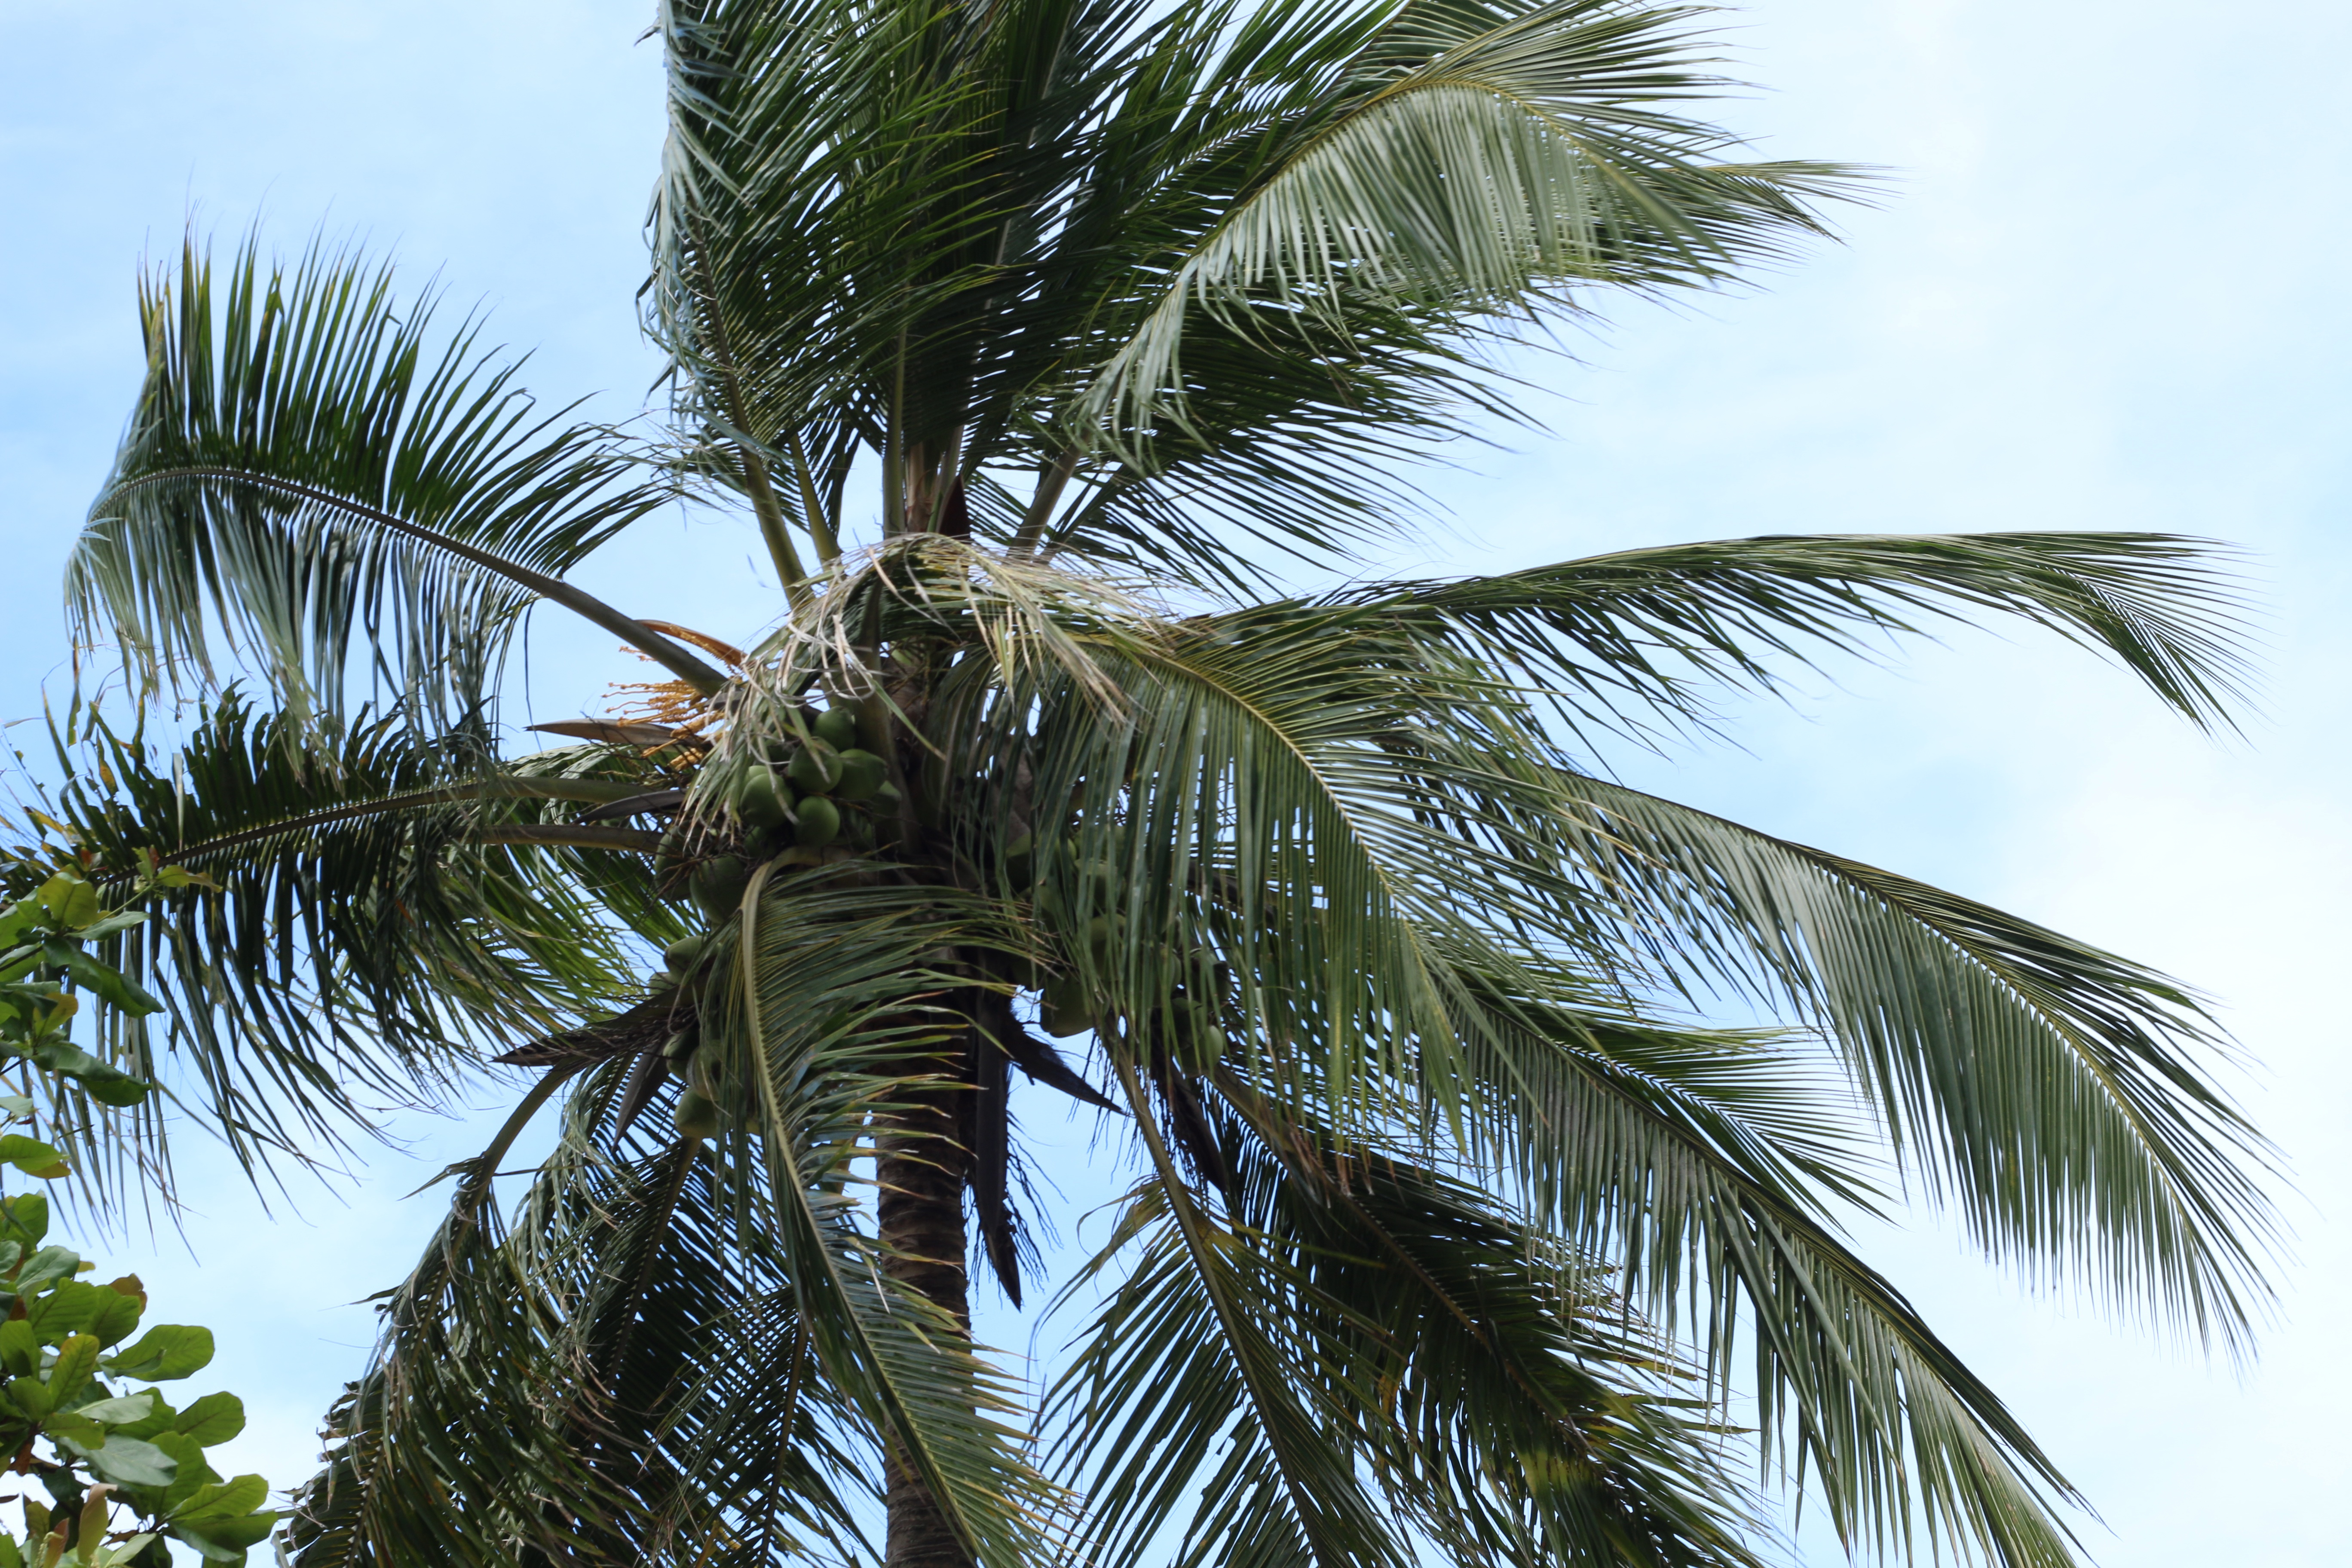
tree, branch, plant, palm tree, produce, botany, leaves, tropics, flowering plant, date palm, woody plant, land plant, arecales, palm family, borassus flabellifer